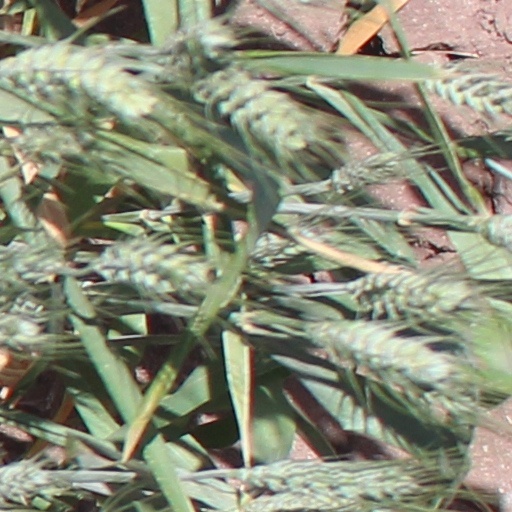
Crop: wheat